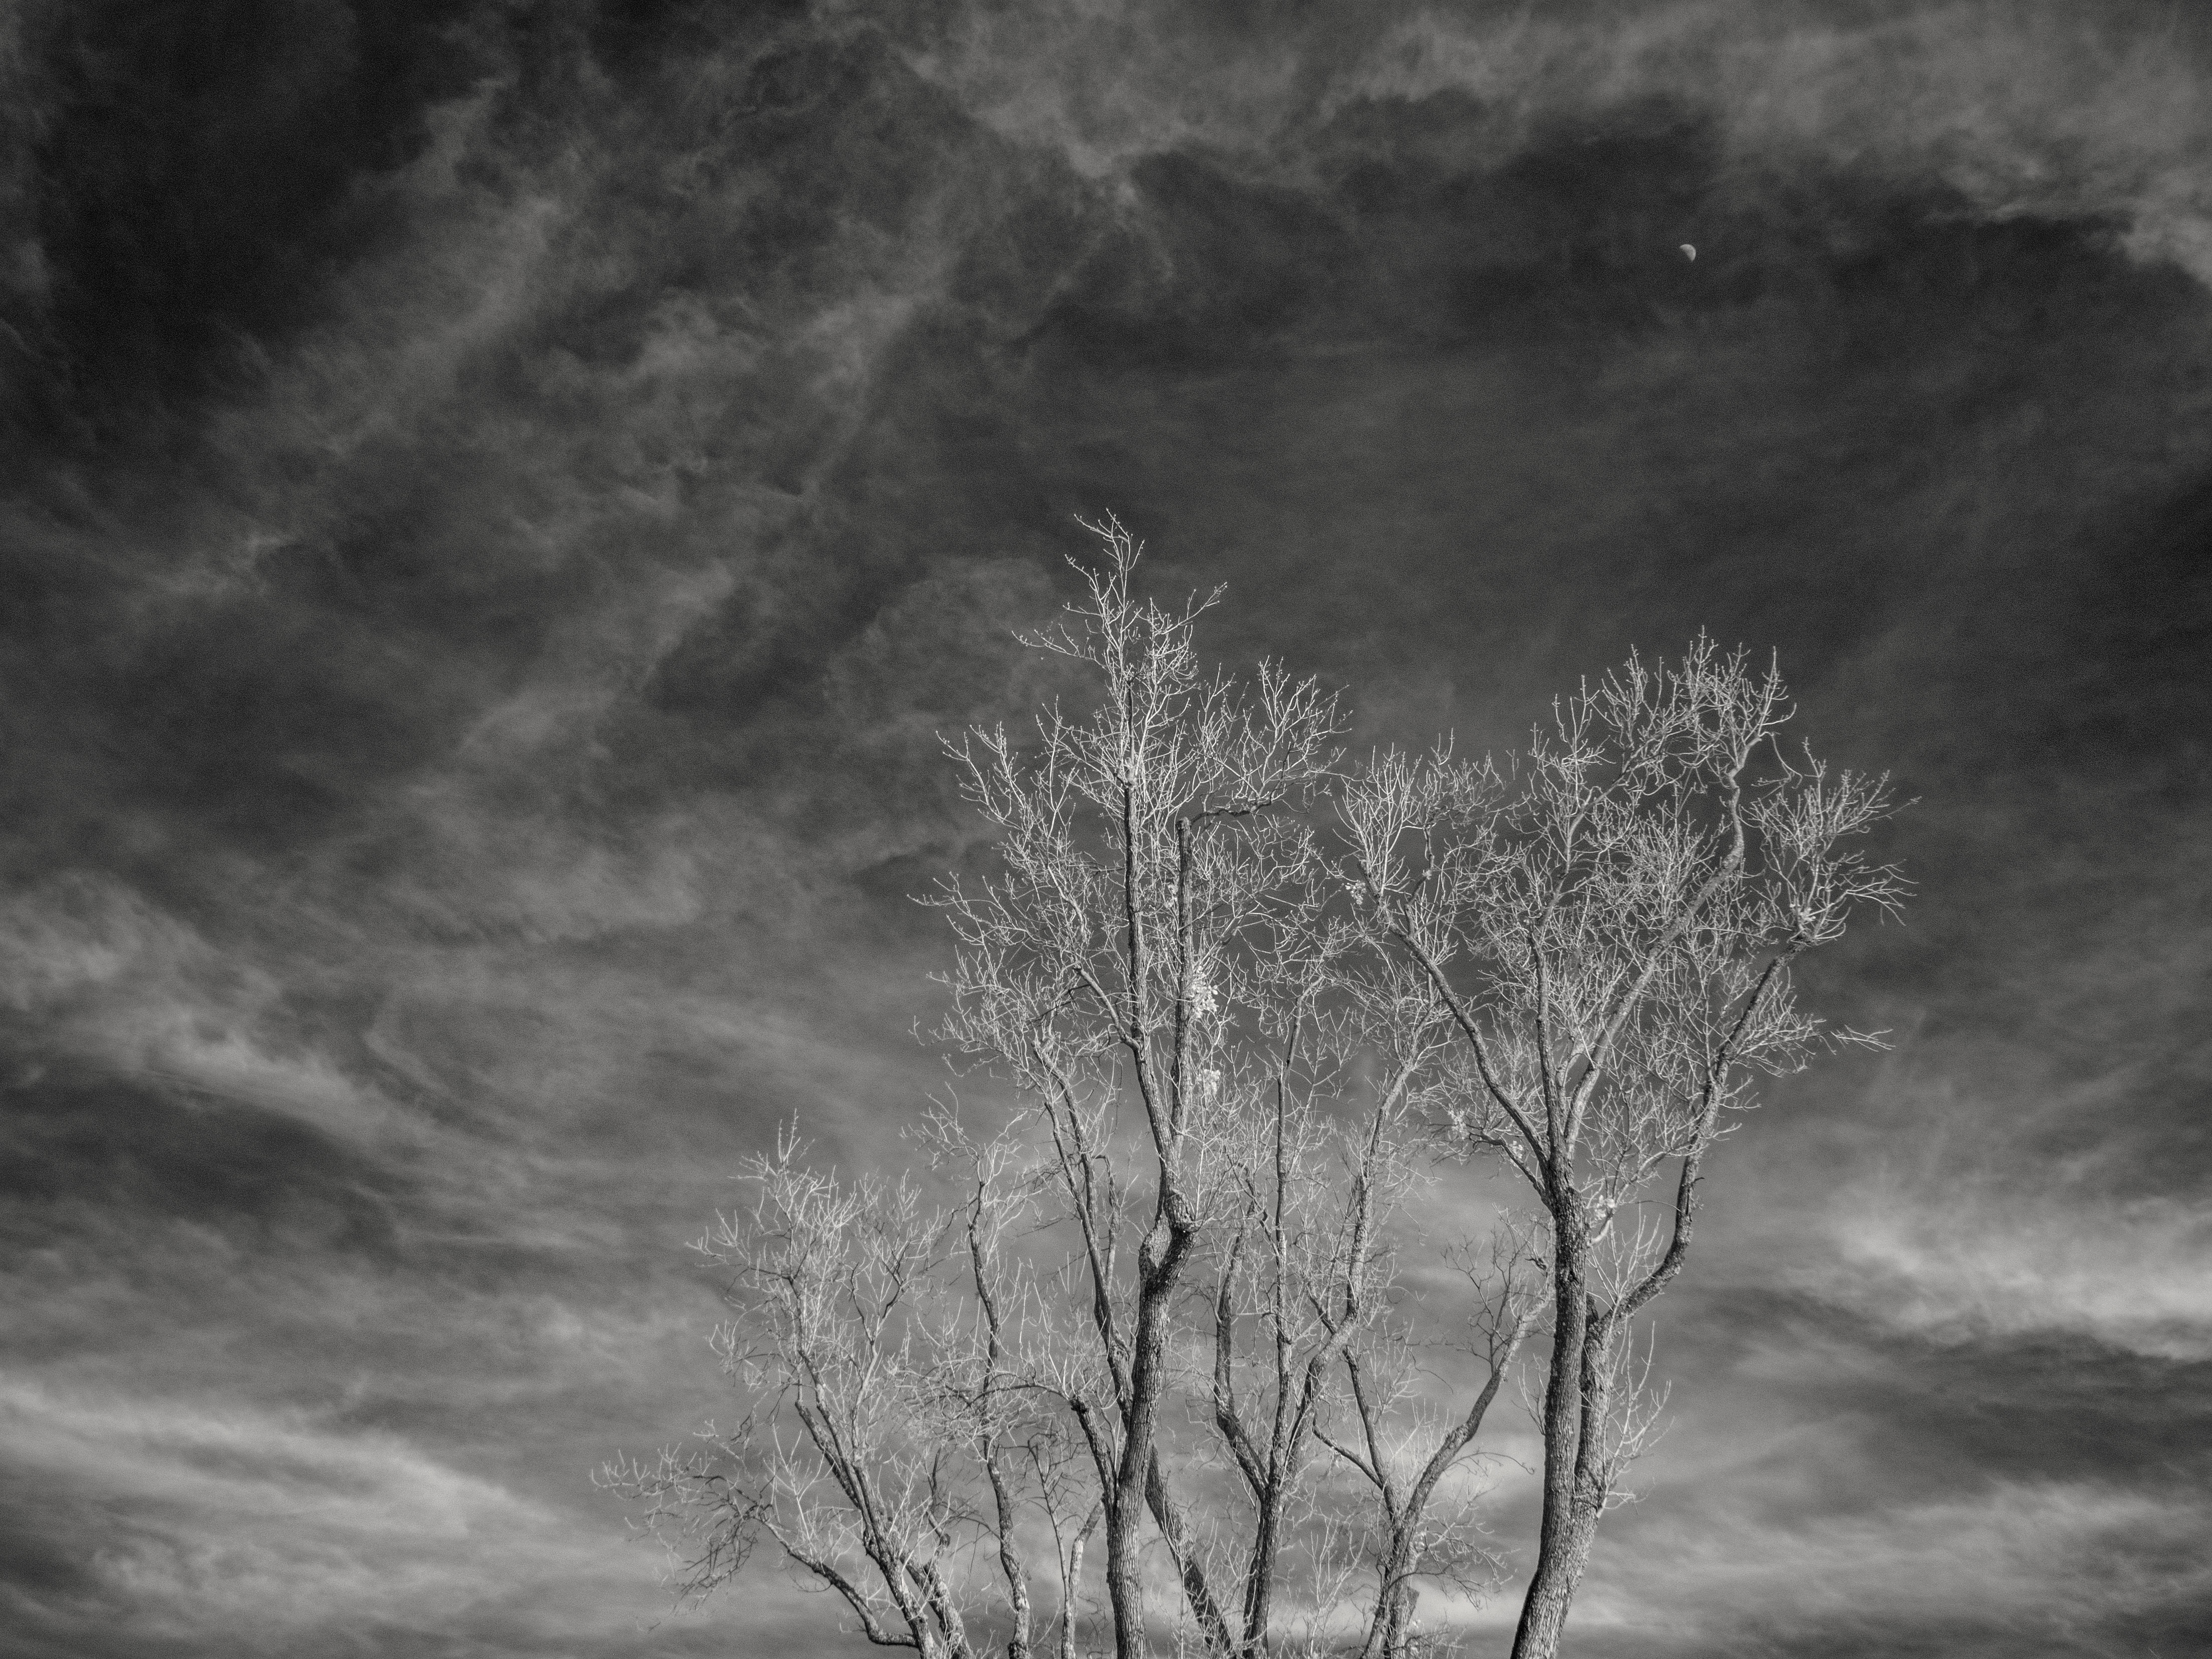
tree, nature, branch, cloud, black and white, plant, sky, sunlight, atmosphere, darkness, black, monochrome, moon, trees, bw, nb, reality, infrared, waxing, vibe, clounds, nonrelity, monochrome photography, atmospheric phenomenon, woody plant